Stéphanie de Beauharnais

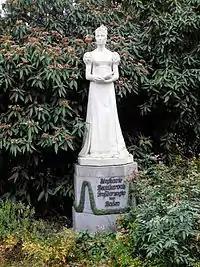
Statue of Stéphanie de Beauharnais near Mannheim Palace

On 10 June 1811, Stephanie's husband, Karl, succeeded his grandfather as Grand Duke of Baden. He and Grand Duchess Stephanie would have five children: